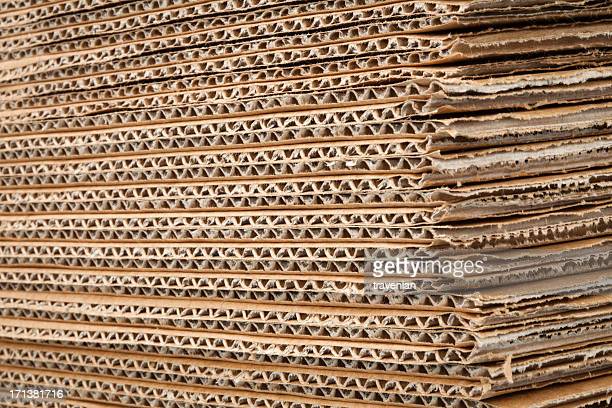
Label: cardboard